Essex

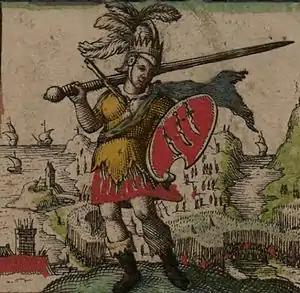
Depiction of the first king of the East Saxons, Æscwine, his shield showing the three seaxes emblem attributed to him (from John Speed's 1611 "Saxon Heptarchy")

The main airport in Essex is Stansted Airport, serving destinations in Europe, North Africa and Asia. The Conservative-Liberal Democrat coalition government, formed in May 2010, agreed not to allow a further runway until a set time period, so curtailing the operator's ambitions for expansion. London Southend Airport, once one of Britain's busiest airports, opened a new runway extension, terminal building and railway station in March 2012. It has a station on the Shenfield to Southend Line, with a direct link to London.